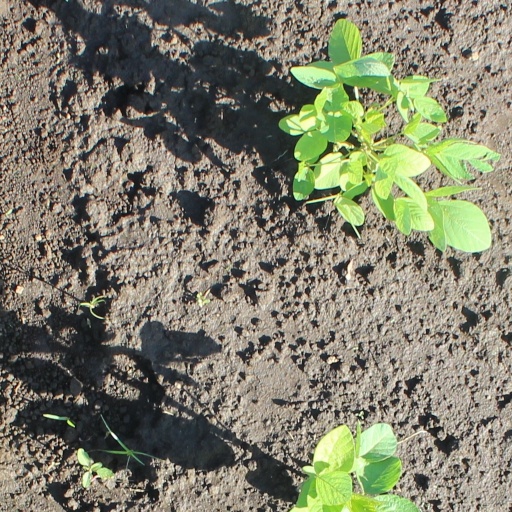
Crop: soybean